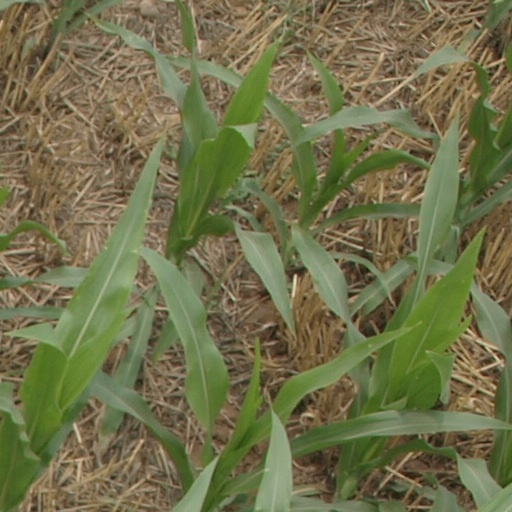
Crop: maize; corn